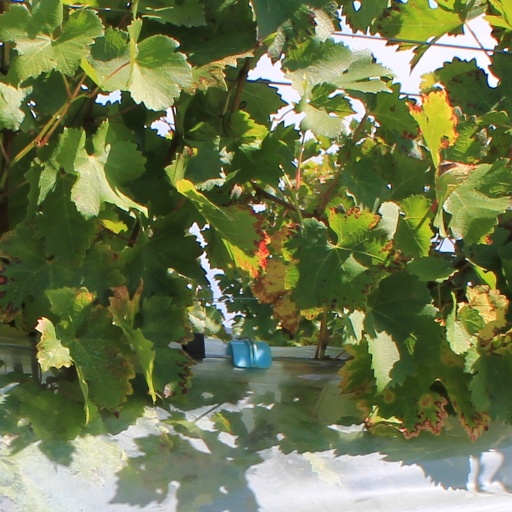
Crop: grape